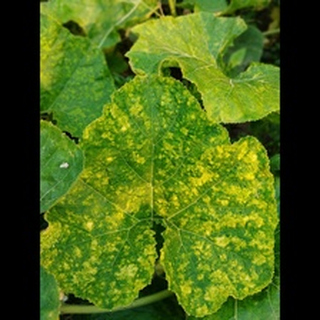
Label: pumpkin_mosaic_disease